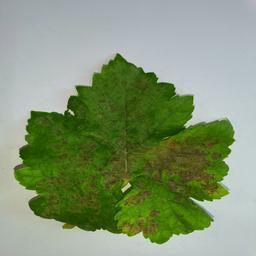
Label: Powdery Mildew